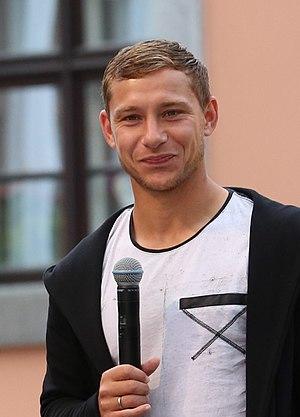
Robert Koch, né le 26 février 1986 à Löbau, est un footballeur allemand.